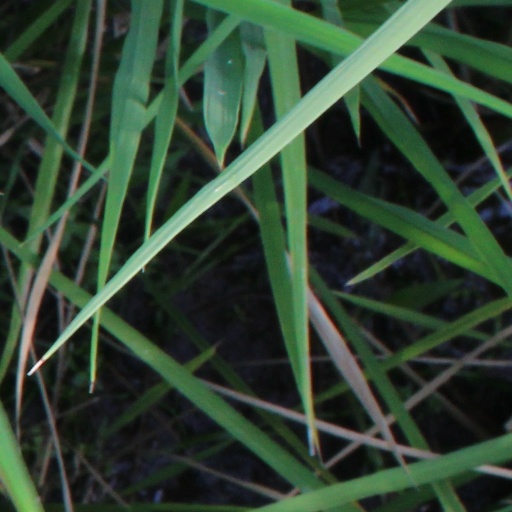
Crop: rice